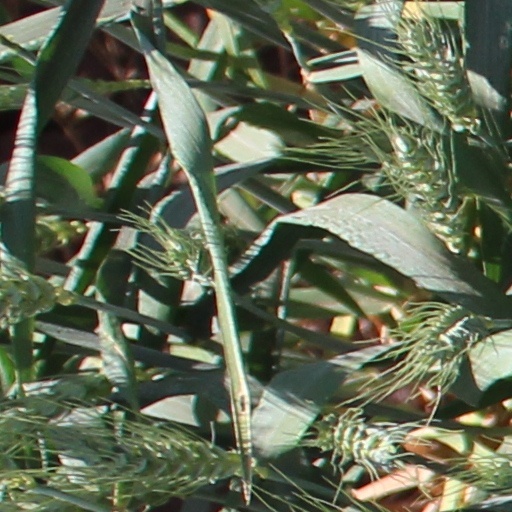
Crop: wheat